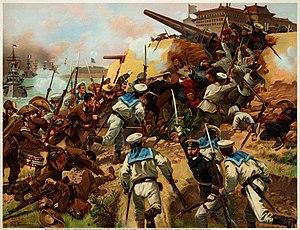
La quatrième bataille des forts de Taku est une bataille qui eut lieu en Chine à l'époque de la révolte des Boxers. Elle eut lieu à Taku à l'embouchure du fleuve Peiho, dans la nuit du 16 au 17 juin 1900 et la matinée du 17 juin 1900, entre les forces chinoises tenant les forts de Taku et les forces navales de l'Alliance des puissances européennes et du Japon.